United Irish League

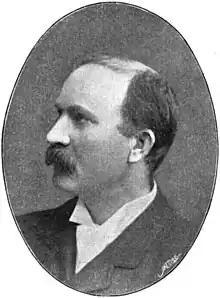
Timothy Harrington, MP for the League and tenant farmers' representative.

Balfour gave Wyndham the go-ahead to prepare for a Land Purchase Bill early in 1902, which when introduced in spring turned out to be a half-hearted abortive Bill, its terms, as urged by O'Brien, rejected by the party, so that the measure was withdrawn. There then arose one of the most striking and richly complex initiatives in the entire political history of modern Ireland. In June a landlord of moderate views, Lindsay Talbot Crosbie, wrote to the press calling for an agreed settlement between representatives of the proprietor and tenant interests. On 3 September a similar letter was published by another Galway landlord, Captain John Shawe-Taylor setting out proposals for a landlord-tenant conference. They were important because they articulated the desires of a small but influential group of moderate landlords, who, encouraged by the Administration in Dublin Castle, heralded an era of landlord-tenant rapprochement in Ireland. What saved Taylor's letter from being branded, as Crosbie's scheme was by O'Brien's "Irish People", as "a stale and rotten red-herring across the path of the National movement" was its endorsement by the Chief Secretary Wyndham, who grasped the chance to salvage his Land Bill for reintroduction on terms agreed to in advance by both interested parties.